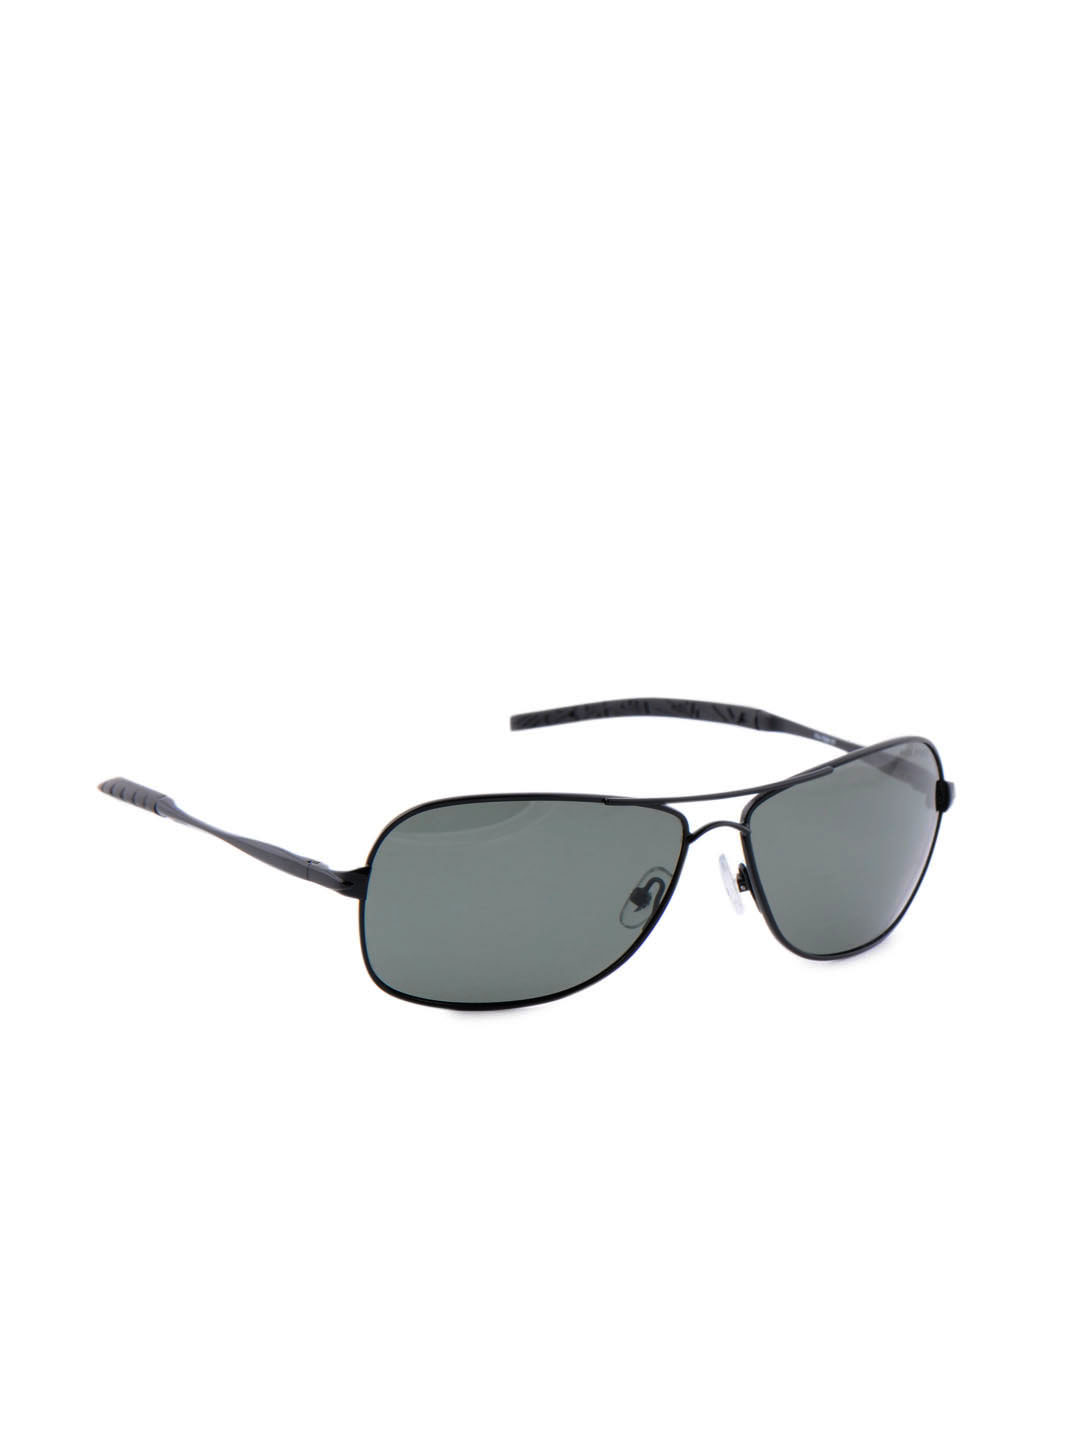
Park Avenue Men Black Sunglasses
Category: Accessories / Eyewear / Sunglasses
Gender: Men
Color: Black
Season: Winter 2016
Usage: Casual